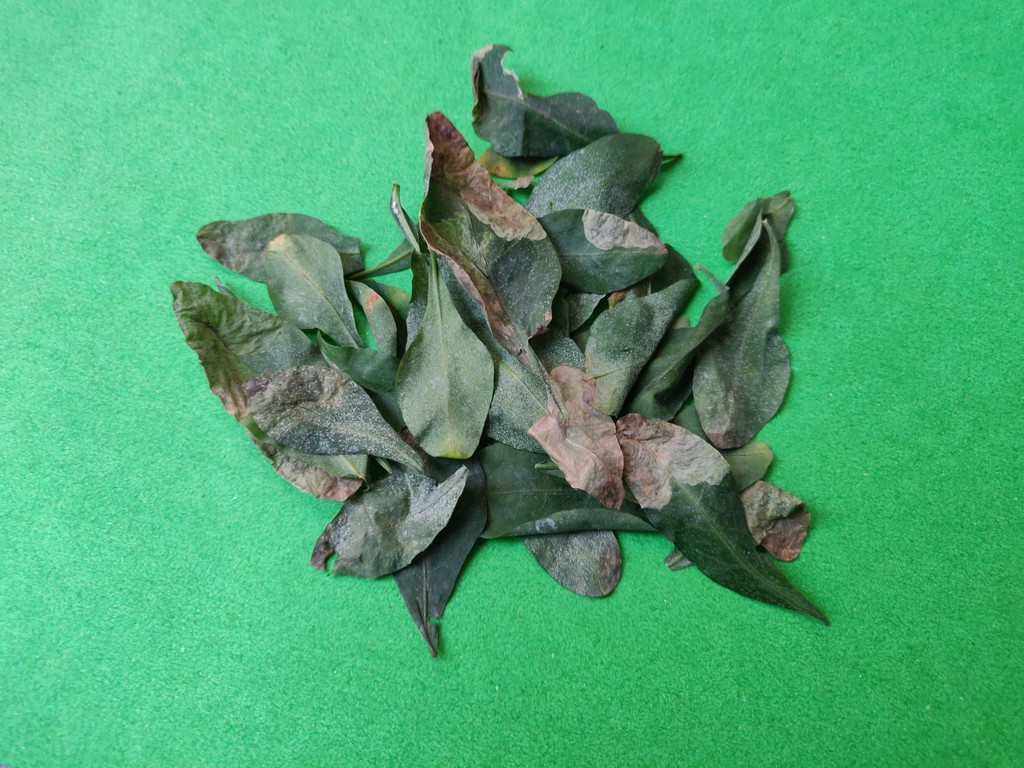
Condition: Unhealthy
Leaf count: multiple
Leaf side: unknown